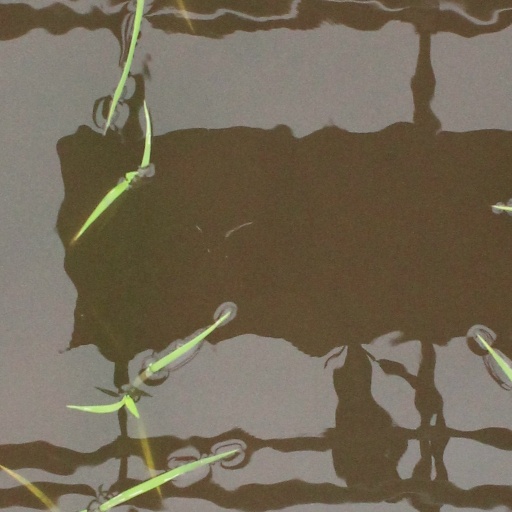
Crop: rice